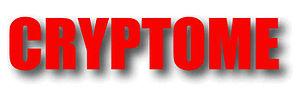
Cryptome est un site web hébergé aux États-Unis qui collectionne des milliers de documents sensibles ou censurés par divers gouvernements depuis 1996. Le propriétaire du site est John Young, un architecte de New York.